Describe the emotion expressed in this image:  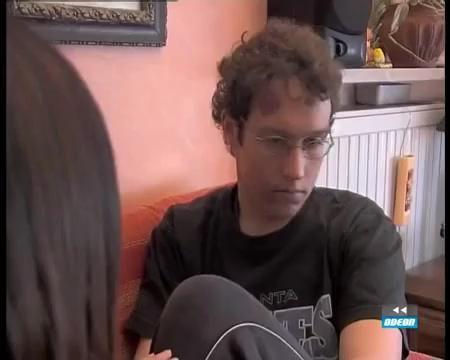
This person displays Suffering, valence and arousal with low intensity.